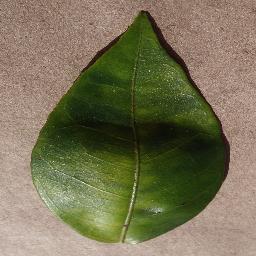
Label: Orange___Haunglongbing_(Citrus_greening)